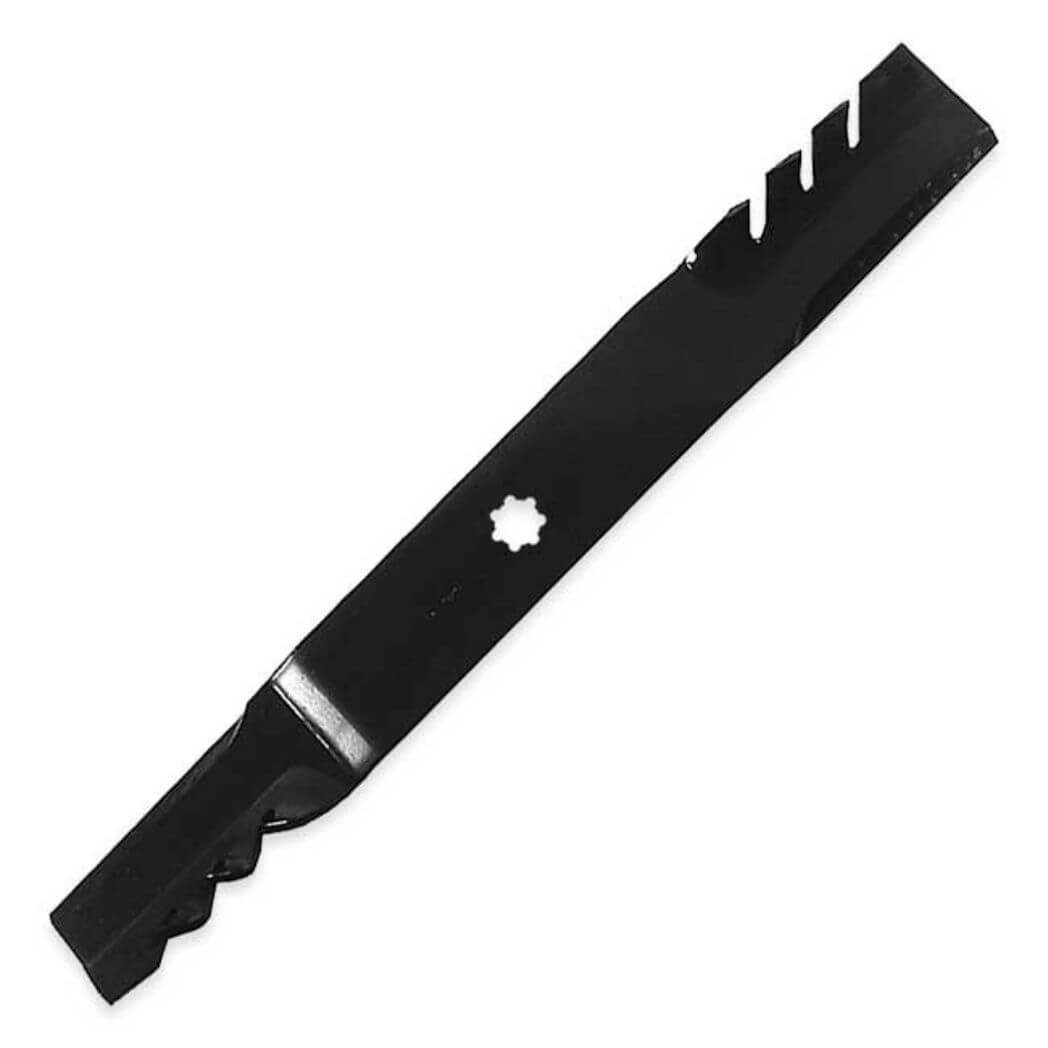
John Deere Forsat Gator 43,2 cm - 48" Klipperbord
Her får du en forsat John Deere gator plæneklipperkniv til din plæneklipper. Kniven er 43,2 cm lang (målet tages diagonalt) og passer til et 48"/122 cm. klipperbord. Denne gator plæneklipperkniv har et stjerneformet monteringshul på 7pt. Gatorkniven har til formål at klippe græsset endnu finere end en kniv til bioklip. Med gatorklip undgår du at skulle samle græsset op på din græsplæne, da det fintklippede græs er med til at gøde din plæne. Specifikationer Længde: 43,2 cm. Centerhul (Ø): 7 pt. star. Bredde: 76,2 mm. Tykkelse: 4,2 mm. Klipperbord: 48" / 122 cm. Type: Gatorkniv. Udformning: Forsat. OEM JOHN DEERE: GX21784, GX21786, GY20852
Brand: Oregon
Category: Home & Garden > Lawn & Garden > Outdoor Power Equipment Accessories > Lawn Mower Accessories > Lawn Mower Blades